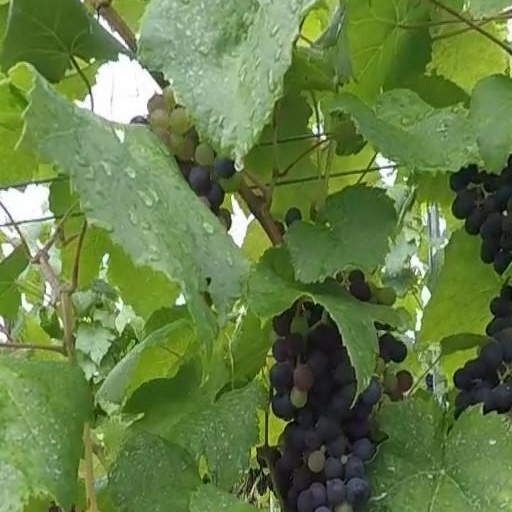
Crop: grape